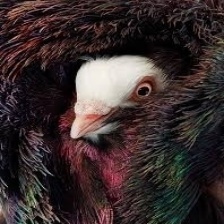
Species: JACOBIN PIGEON
Scientific name: COLUMBA LIVIA